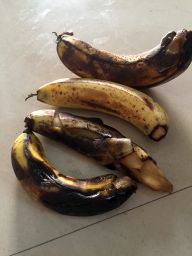
Fruit: Banana
Quality: Bad